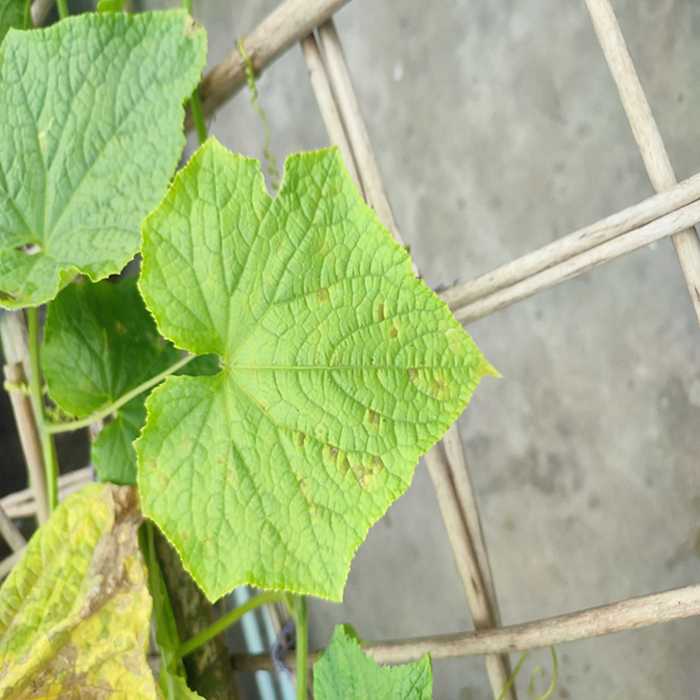
Plant: Cucumber
Label: Downy mildew